Plymouth Village Historic District

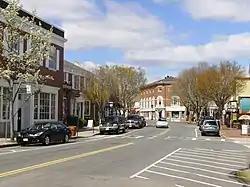

The Plymouth Village Historic District is a historic district encompassing part of the area of earliest settlement of the Plymouth Colony in Plymouth, Massachusetts. It includes properties in an area roughly bounded on the west by North Street, on the north by Water Street on the east by Town Brook, and on the south by Court Street and Main Street. The area includes Leyden Street and streets that were laid out as early as 1633, and nearby are some of Plymouth's oldest surviving houses (Richard Sparrow House (1640), Harlow Old Fort House (1677), Samuel Lucius-Thomas Howland House (1640) and Jabez Howland House (1667)). The site is near Plymouth Rock where the Pilgrims landed in 1620 and the Pilgrim Hall Museum containing many of their surviving artifacts.